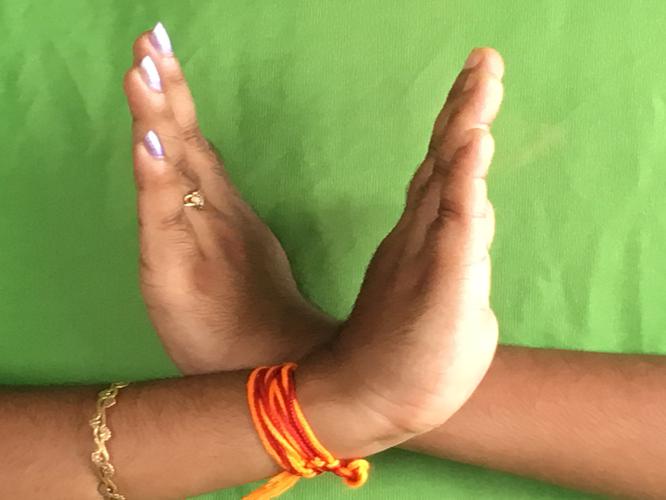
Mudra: Swastikam
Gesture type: double_hand